Burial of Jesus

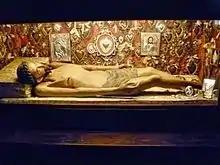
Wooden sculpture of Christ in His tomb by anonymous

The Catechism of the Catholic Church states that, "It is the mystery of Holy Saturday, when Christ, lying in the tomb, reveals God's great sabbath rest after the fulfillment of man's salvation, which brings peace to the whole universe" and that "Christ's stay in the tomb constitutes the real link between his passible state before Easter and his glorious and risen state today."